The Sponge Who Could Fly

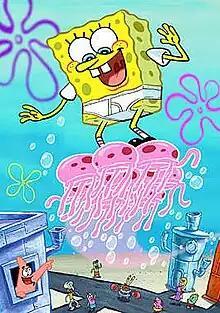
Promotional artwork for the episode depicting SpongeBob and the jellyfish flying together with various residents watching them

"The Sponge Who Could Fly", also known as "The "SpongeBob SquarePants" Lost Episode", is the 19th episode of the third season and the 59th overall episode of the American animated television series "SpongeBob SquarePants". It was written by Paul Tibbitt, Kent Osborne (who both are also storyboard directors) and Merriwether Williams, with Andrew Overtoom, Tom Yasumi and Mark O'Hare serving as animation directors. The episode was produced in 2002 and aired on Nickelodeon in the United States on March 21, 2003.